SMS Kaiser (1911)

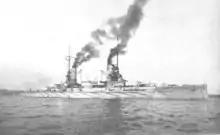
in 1912

The ship was long overall and displaced a maximum of at full load. She had a beam of and a draft of forward and aft. The ship had an inverted bow and a long forecastle deck that extended for two-thirds the length of the hull. Her superstructure was fairly minimal, consisting primarily of a short, armored conning tower forward and a smaller, secondary conning tower aft. had additional facilities for an admiral's staff, as she was intended to serve as a divisional flagship. The ship was fitted with a pair of pole masts for observation and signaling purposes. She had a crew of 41 officers and 1,043 enlisted men.